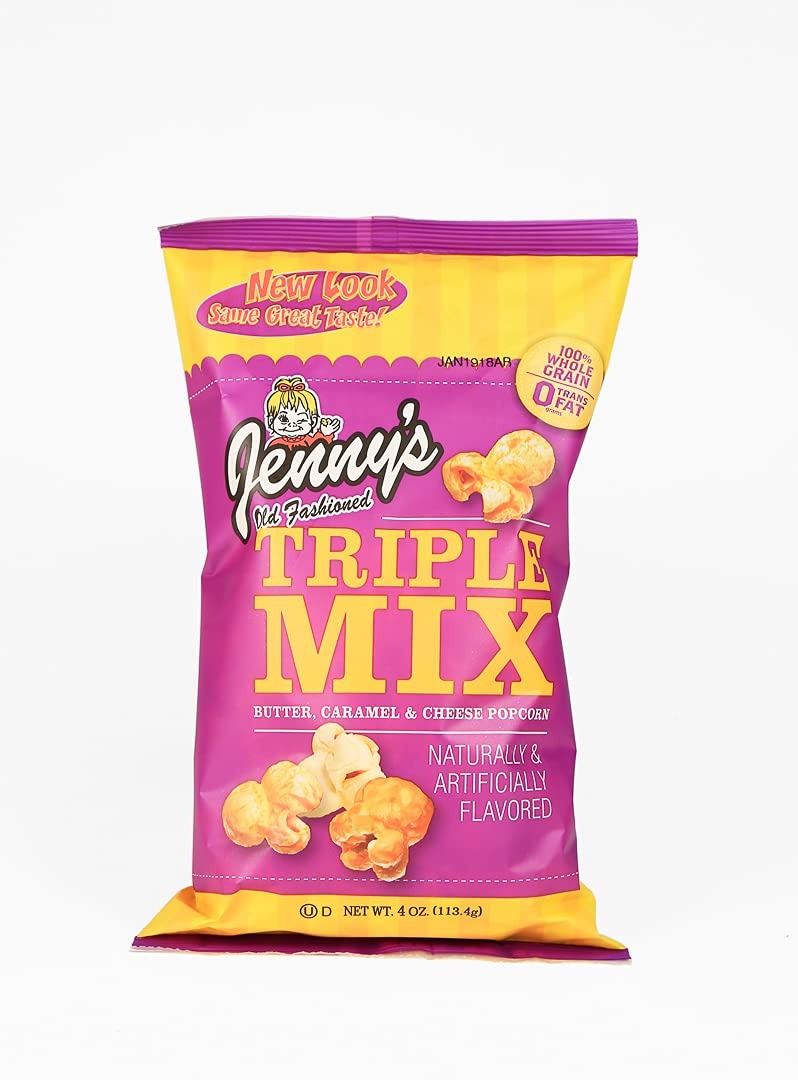
Item Name: Jenny's Old Fashioned Popcorn (Triple Mix, 4 oz (12-Bags))
Bullet Point 1: Fresh Popcorn
Bullet Point 2: On-The-Go Sized Bags
Bullet Point 3: Select Flavor & Size
Product Description: Jenny's Old Fashioned Popcorn is a Cleveland classic! Enjoy our selection of flavors from classic Butter to the Triple Mix, we have a flavor for everyones liking!
Value: 1.0
Unit: Count

Price: 33.41